United Provinces of the Río de la Plata

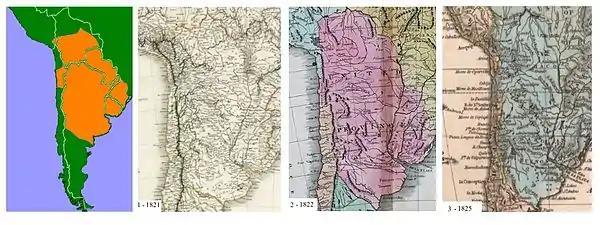
United Provinces in the 1820s as understood by political cartographers at the time. 1821: "". 1822: "The American Atlas" by Carey & Lea. 1825: "South America" by Fisher

The change from the Viceroyalty into the United Provinces was not merely a change of governors, but a revolutionary process that would replace the Spanish monarchy with an independent republic.